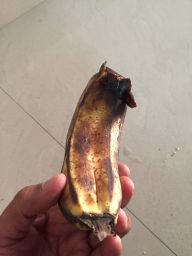
Fruit: Banana
Quality: Bad